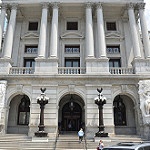
Scene: Outdoor